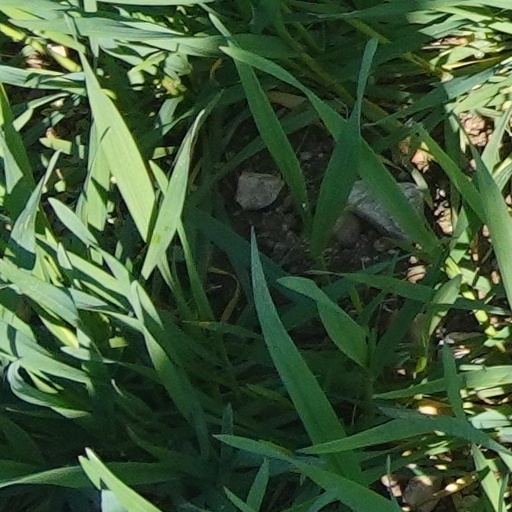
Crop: wheat